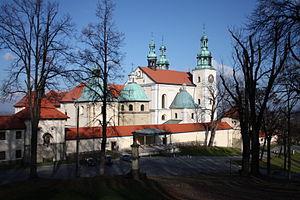
Le sanctuaire de Kalwaria Zebrzydowska se trouve en Pologne, à une distance de près de 40 km au sud-ouest de Cracovie et à 15 km à l'est de Wadowice. Le sanctuaire est constitué d'une basilique en style baroque dédiée à la Vierge des Anges, d'un couvent des frères mineurs franciscains, et d'une série de chapelles en style baroque et maniériste distribuées le long de six kilomètres et dédiées à la Passion de Jésus et à la vie de la Vierge.